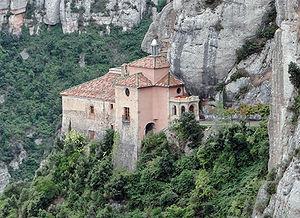
Chapelle Santa Cova près de l'abbaye Santa Maria de Montserrat, Catalogne, Espagne Italiano: Cappella Santa Cova presso il Monastero di Santa Maria de Montserrat, Catalogna, Spagna